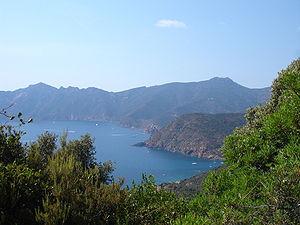
France, Corse-du-Sud (2A), Golfe de Girolata
La bataille de Girolata est un combat naval qui opposa le 15 juin 1540 des navires génois et espagnols à des navires ottomans dans le golfe de Girolata, sur la côte ouest de la Corse, pendant la guerre entre Charles Quint, empereur du Saint-Empire romain, et le souverain ottoman, Soliman le Magnifique.
Le golfe de Girolata en Corse, est la réplique miniature du Golfe de Porto, situé juste à côté. Il est bordé de très grandes falaises rouges de plus de 300 mètres, comme celles de la Punta Rosa, et enveloppé de maquis.